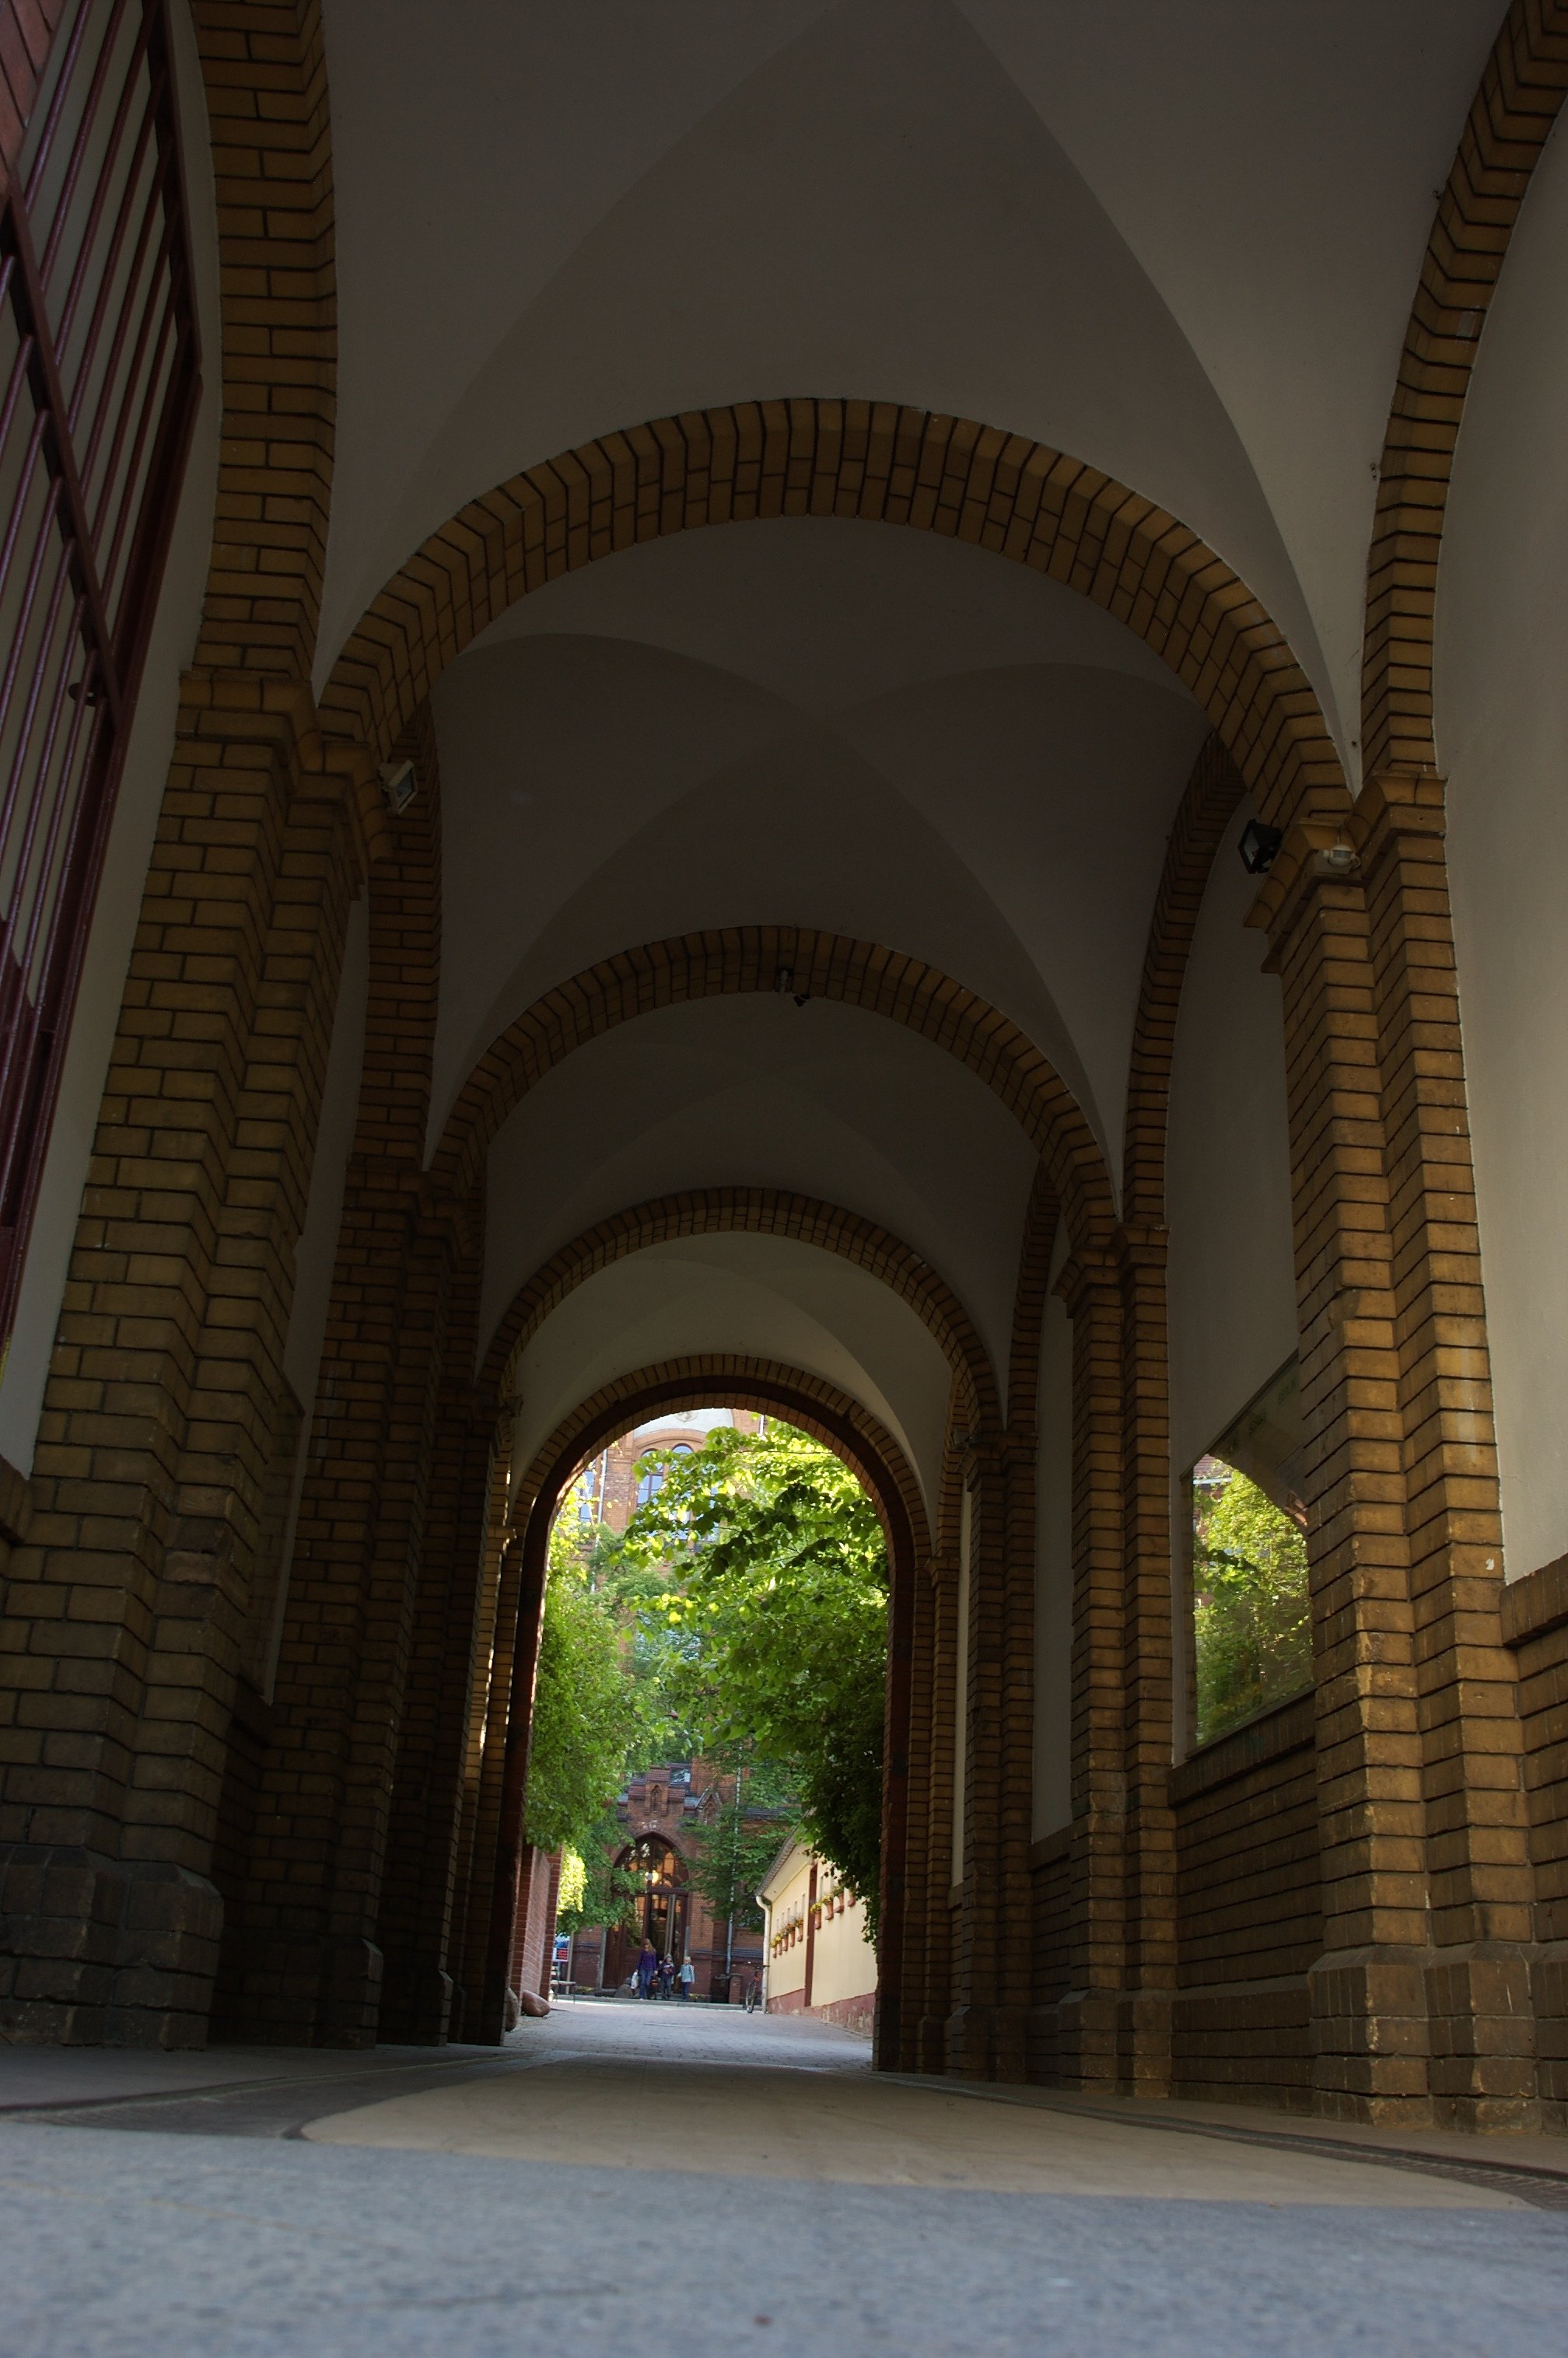
architecture, building, palace, arch, column, landmark, place of worship, 2011, courtyard, monastery, symmetry, rawtherapee, mosque, germany, deutschland, berlin, pentax, arcade, abbey, estate, 20mm, lenstagged, steffenzahn, guessedberlin, gwbartie, k100d, justpentax, iamflickr, cosina, voigtlander, skopar, colorskopar, cv20, colorskopar20mmf35slii, 20mmf35slii, voigtlander20mm, cv2035, skopar20mmf35, cosinavoigtl nder, cosinavoigtl ndercolorskopar20mmf35, voigtl nder20mmf35colorskoparslii, voigtl nder20mmf35